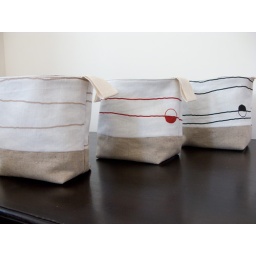
fabric basket floating in sand, red, black